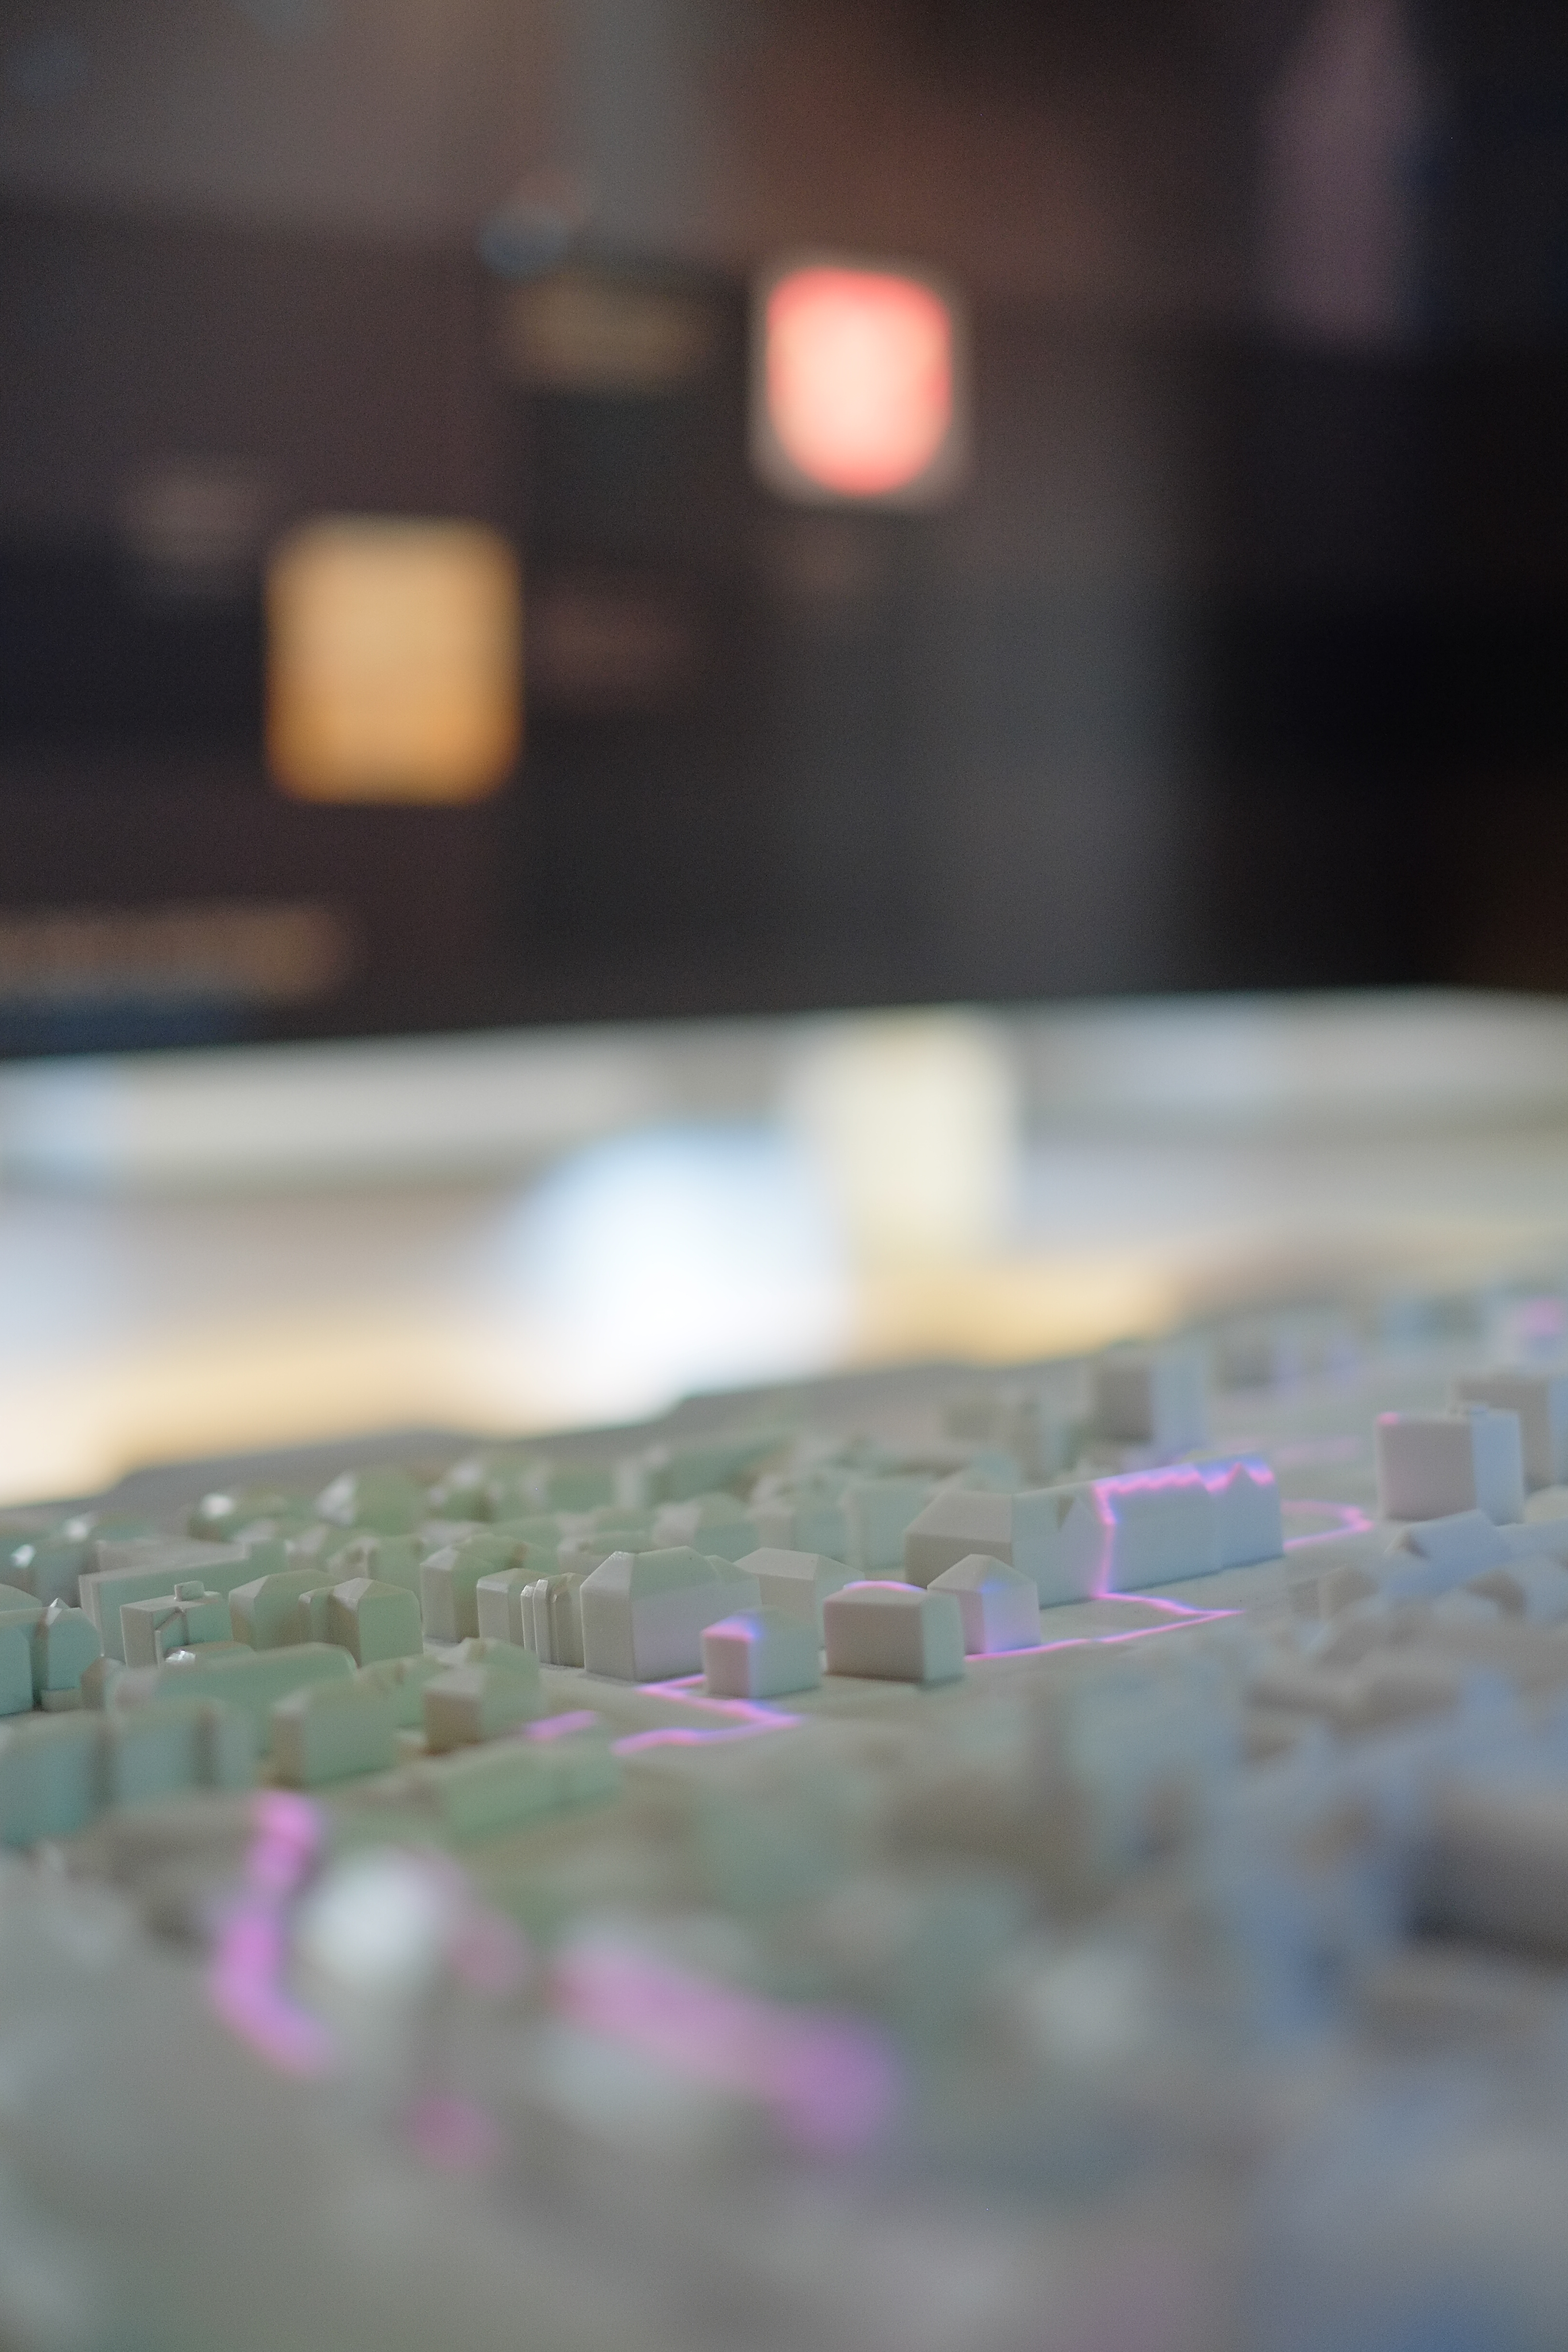
light, photography, color, lighting, close up, stadt, denkmal, bayern, bavaria, conservation, unesco, shape, worldheritage, kulturerbe, preservation, welterbe, urbanheritage, lovelycity, culturalheritage, visitorcentre, besucherzentrum